Boond Jo Ban Gayee Moti

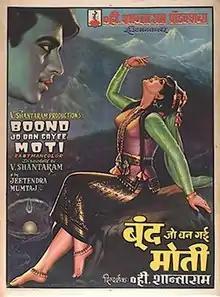
Theatrical release poster

Boond Jo Ban Gayee Moti is a 1967 Hindi-language drama film, produced & directed by V. Shantaram under Rajkamal Kalamandir banner. The film starred Jeetendra, Mumtaz, Akashdeep, Vaishali in lead roles and music composed by Satish Bhatia.